Bury Interchange

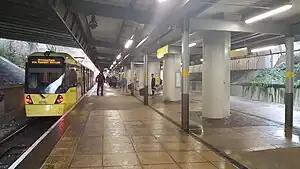
An M5000 terminating at Bury Interchange in January 2017.

Bury Interchange is a transport hub in the town of Bury, Greater Manchester, England. Opened in 1980, it is the northern terminus of the Manchester Metrolink's Bury Line, which prior to 1992 was a heavy-rail line. It also incorporates a bus station.